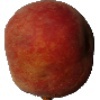
Label: Peach 1